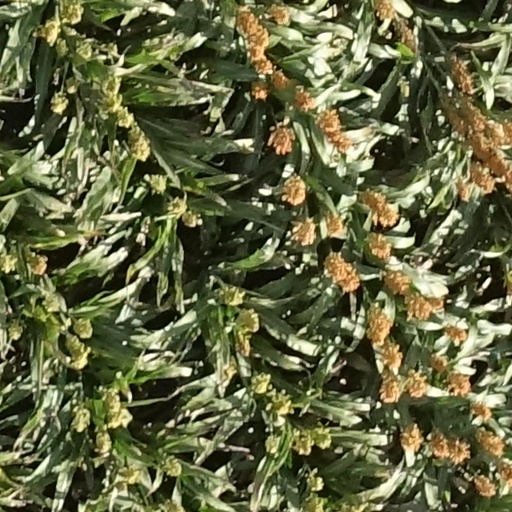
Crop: sorghum